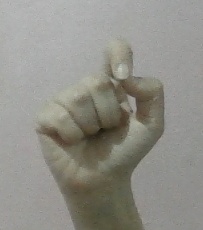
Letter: fa